Mosesbrunnen

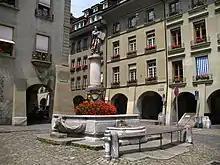
General view of the fountain

Most commentators have simply said that Jerome mistranslated קָרַ֔ן ("qāran") as “horned” rather than “radiant.” But Bena Elisha Medjuck, a McGill University Department of Jewish Studies graduate student, offered a more complex explanation in his 1988 thesis “Exodus 34:29-35: Moses’ ‘Horns’ in Early Bible Translation and Interpretation.”[1] Medjuck explains that Jerome was well-acquainted both with the variant meanings of "qāran" and with the prevailing translation of his contemporary Jewish scholars – with whom he consulted. Jerome chose the “horned” translation as metaphor faithful to the text: a depiction of Moses’ strength and authority, and a glorification of the Lord. Jerome even explained this in his accompanying commentary.